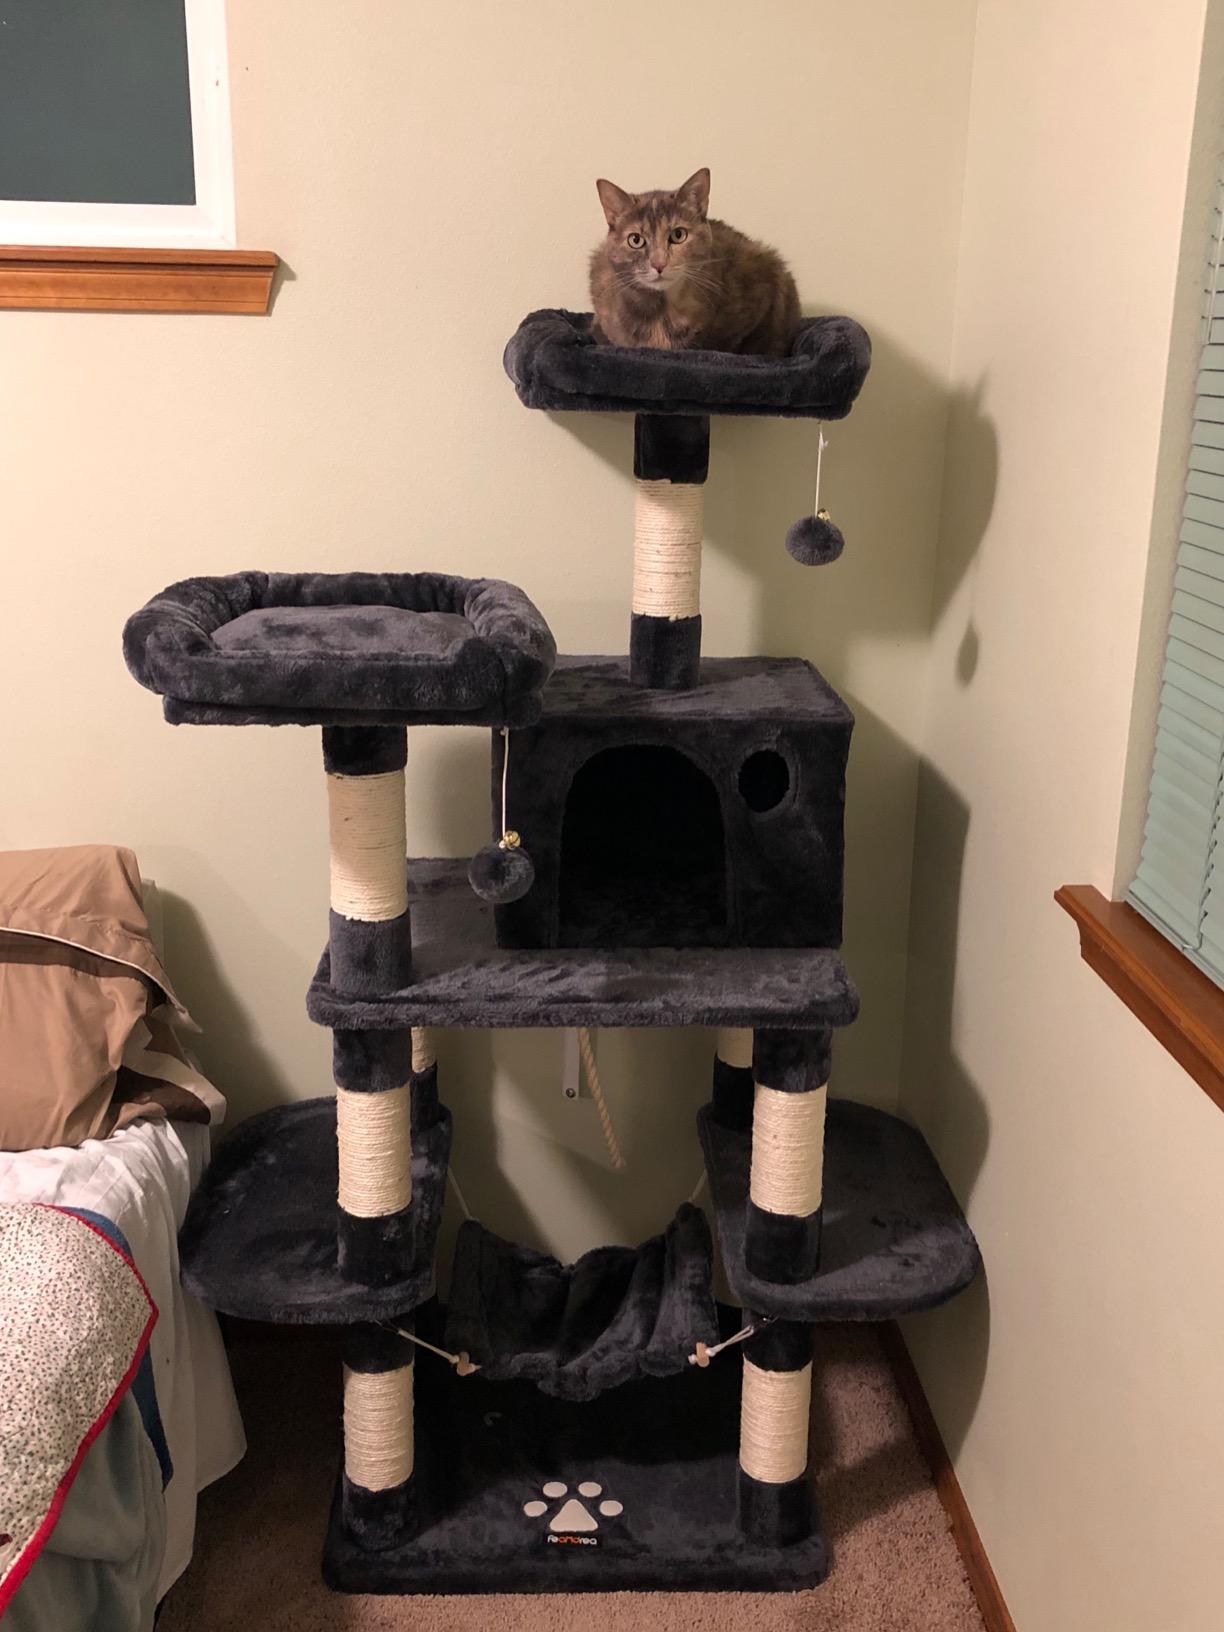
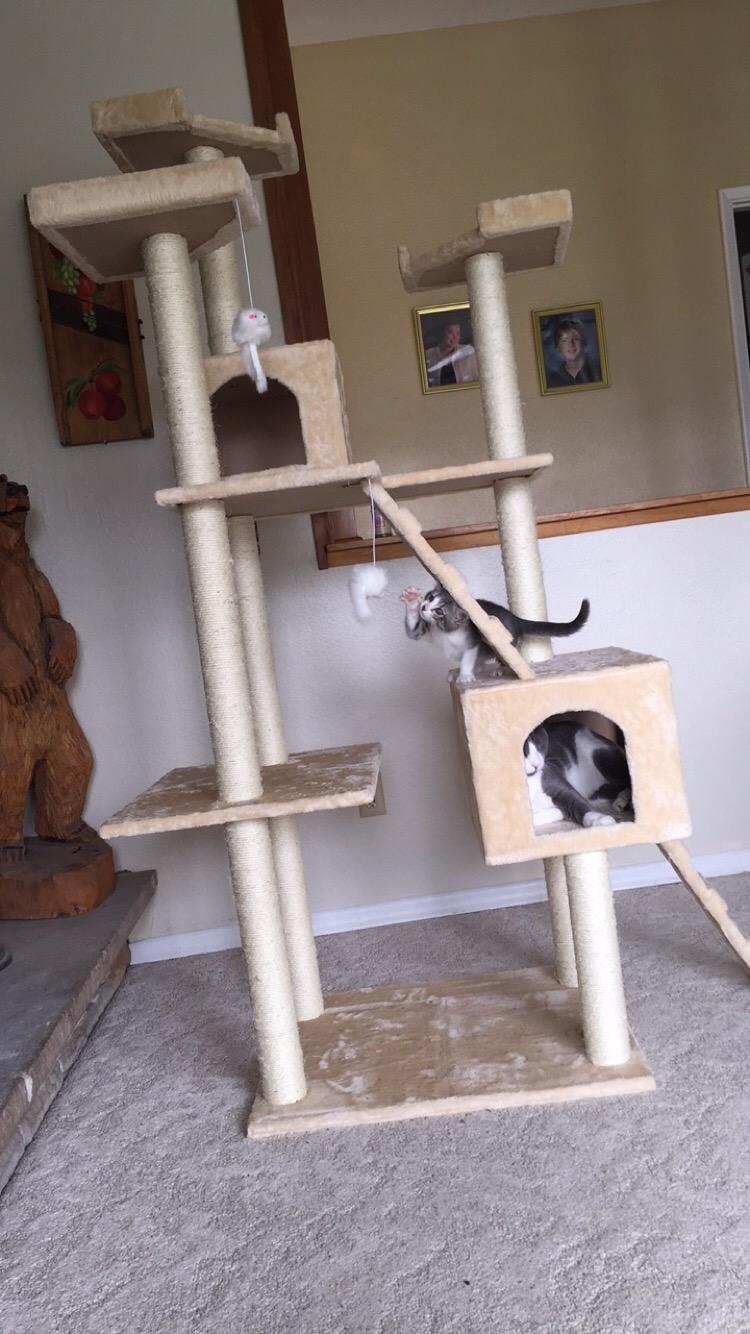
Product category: items_cat tree
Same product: no